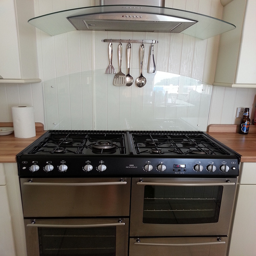
Cooking utensils hang above a stove and oven.
An oven sits in a kitchen beneath hanging spatulas.
A stove sits in a kitch with a modern hood.
A shiny double range stove in a kitchen with with a white tiled backsplash.
A gas range is sitting unused in a kitchen.